King Gizzard & the Lizard Wizard

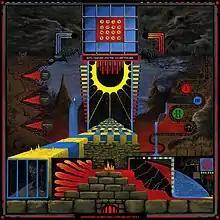
"Polygondwanaland", the fourth of the band's five 2017 albums, was released into the public domain, inspiring many independent labels throughout the world to issue unique versions of it.

The album "Polygondwanaland" was released as a free download on 17 November. The band encouraged fans and independent record labels to create their own pressings of the album, stating that it was "free to download and if you wish, free to make copies". The first track "Crumbling Castle", was released on 18 October. A music video created by Jason Galea accompanied its release on YouTube. As of August 2023, 363 different versions of the album have been recorded on the physical music database Discogs, and it has been called "the ultimate vinyl release" by "Louder than Sound".